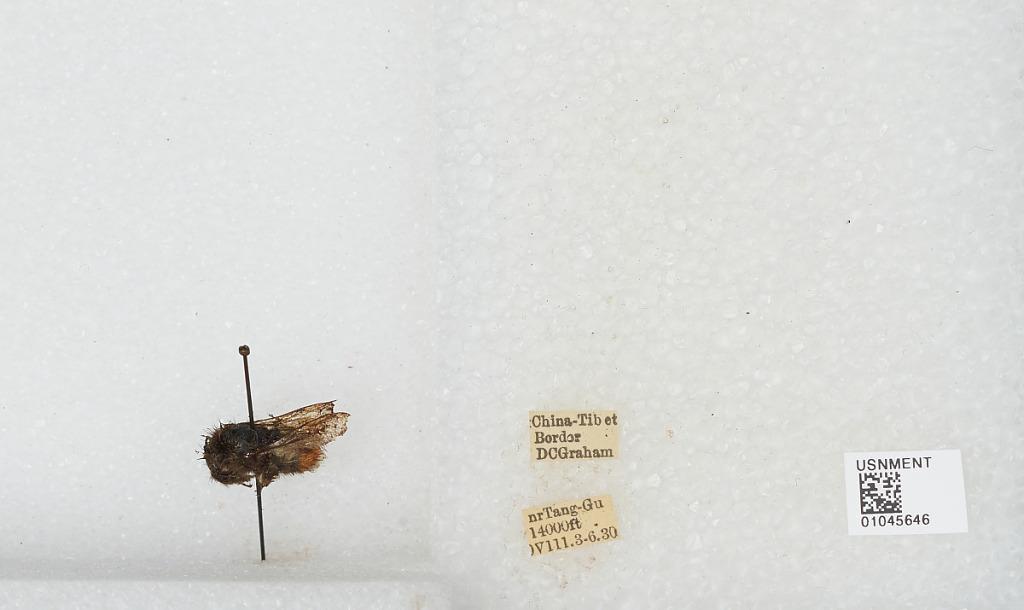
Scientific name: Bombus sp.
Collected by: D. Graham
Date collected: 1930-8-3
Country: China
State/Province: Sichuan
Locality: near Tang-gu